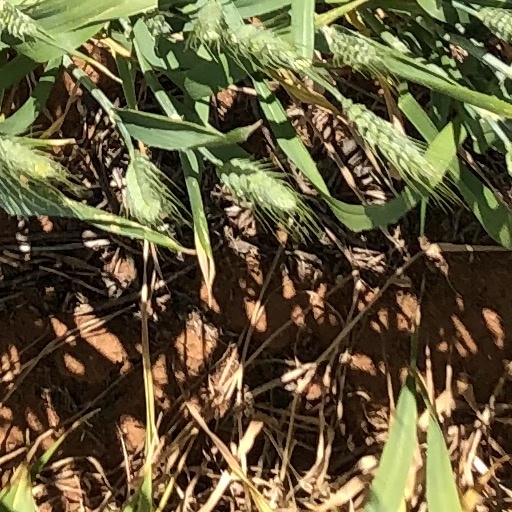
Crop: wheat